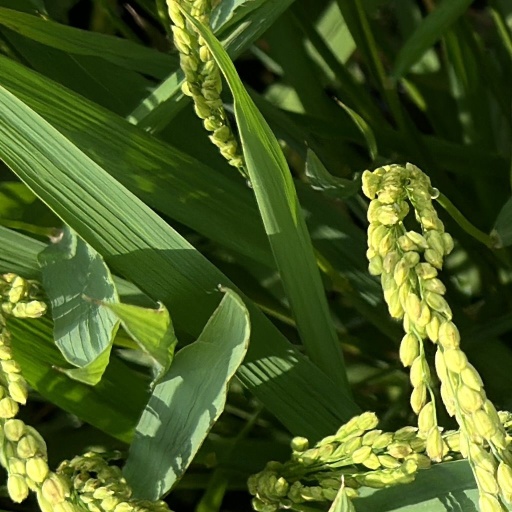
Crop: rice